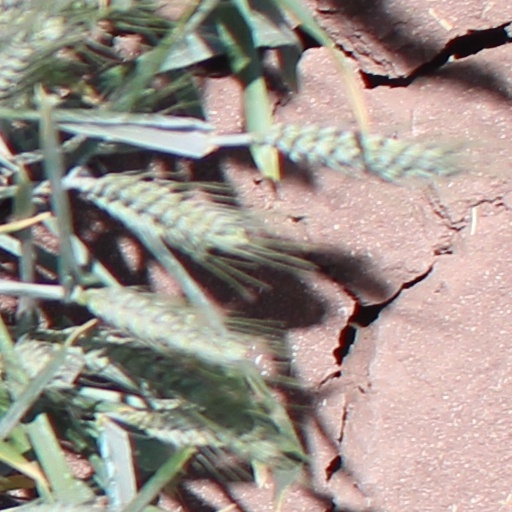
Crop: wheat